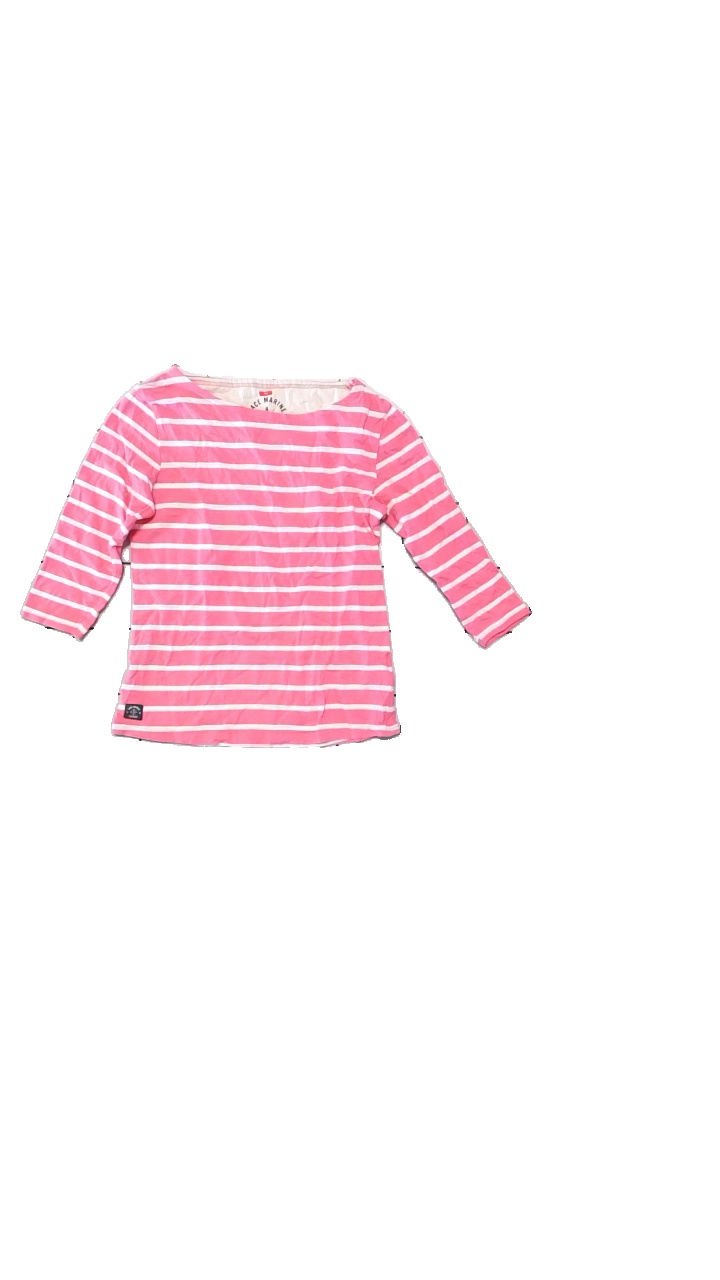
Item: Top (Ladies)
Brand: Race Marine
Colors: White, Pink
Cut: Regular
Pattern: Striped
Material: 95% cotton, 5% elastane
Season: All
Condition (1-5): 4
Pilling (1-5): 4
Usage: Reuse
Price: <50